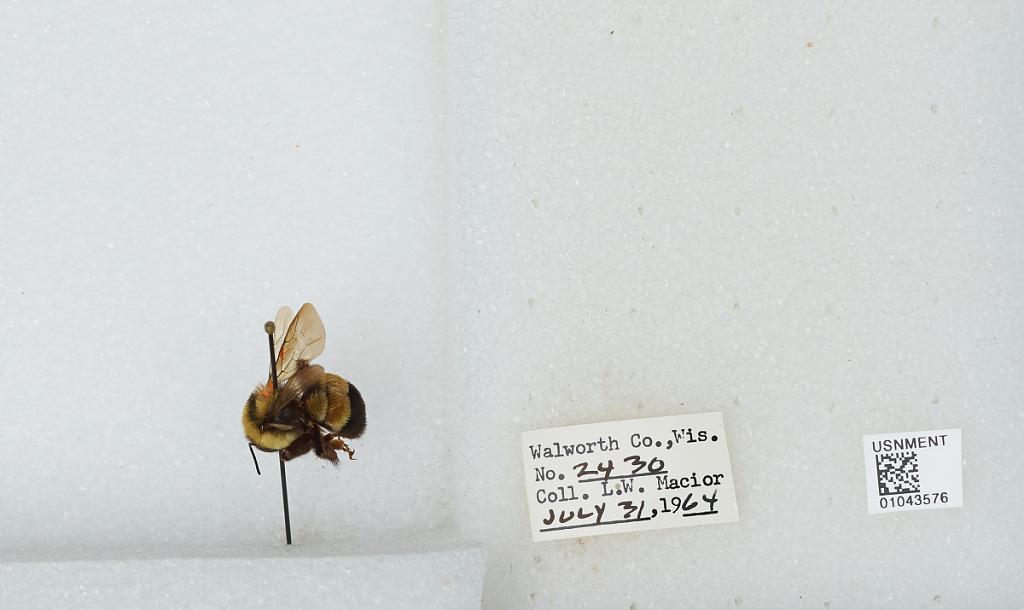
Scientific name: Bombus (Bombus) affinis Cresson
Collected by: L. Macior
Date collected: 1964-7-31
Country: United States
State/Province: Wisconsin
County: Walworth
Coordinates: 42.67, -88.54